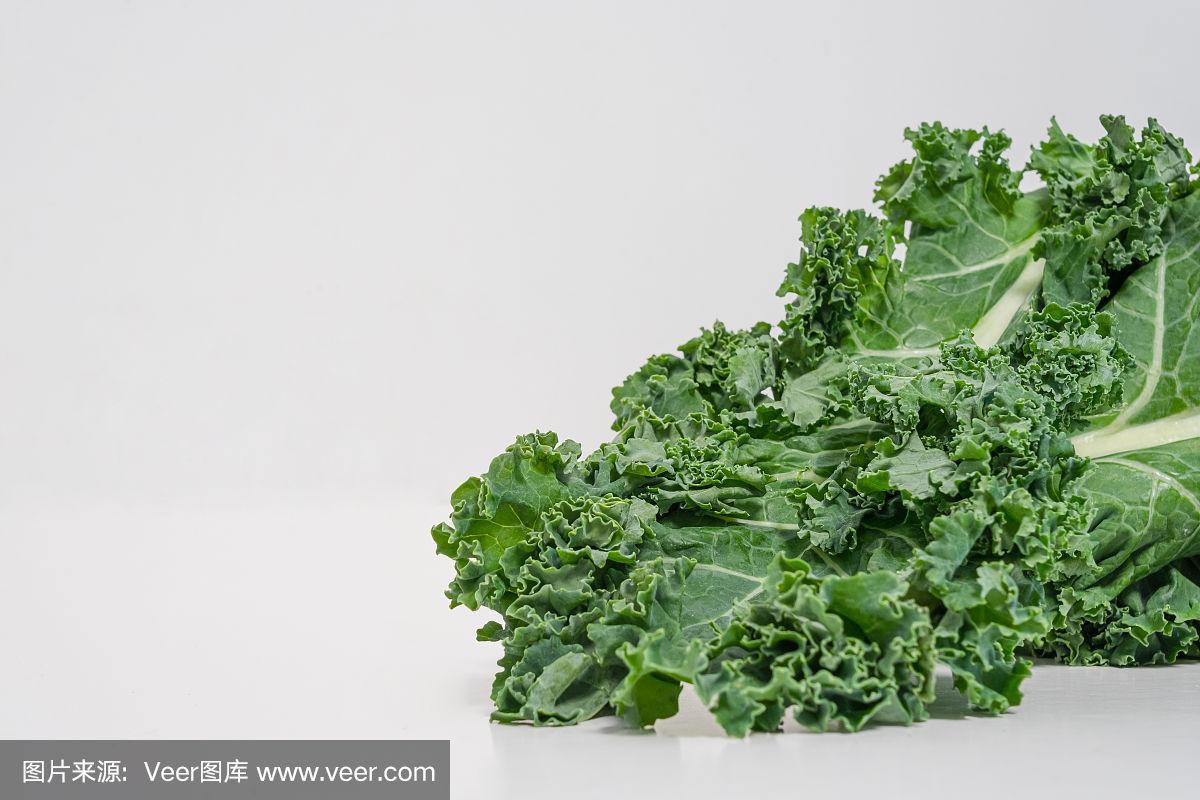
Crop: unknown
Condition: cabbage